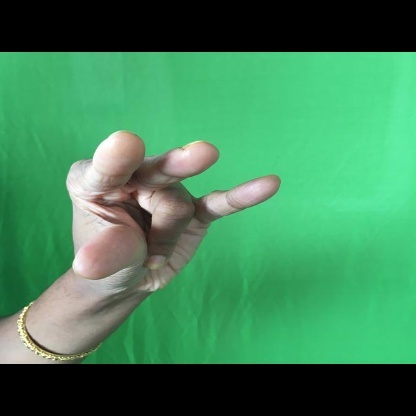
Mudra: Kangulam